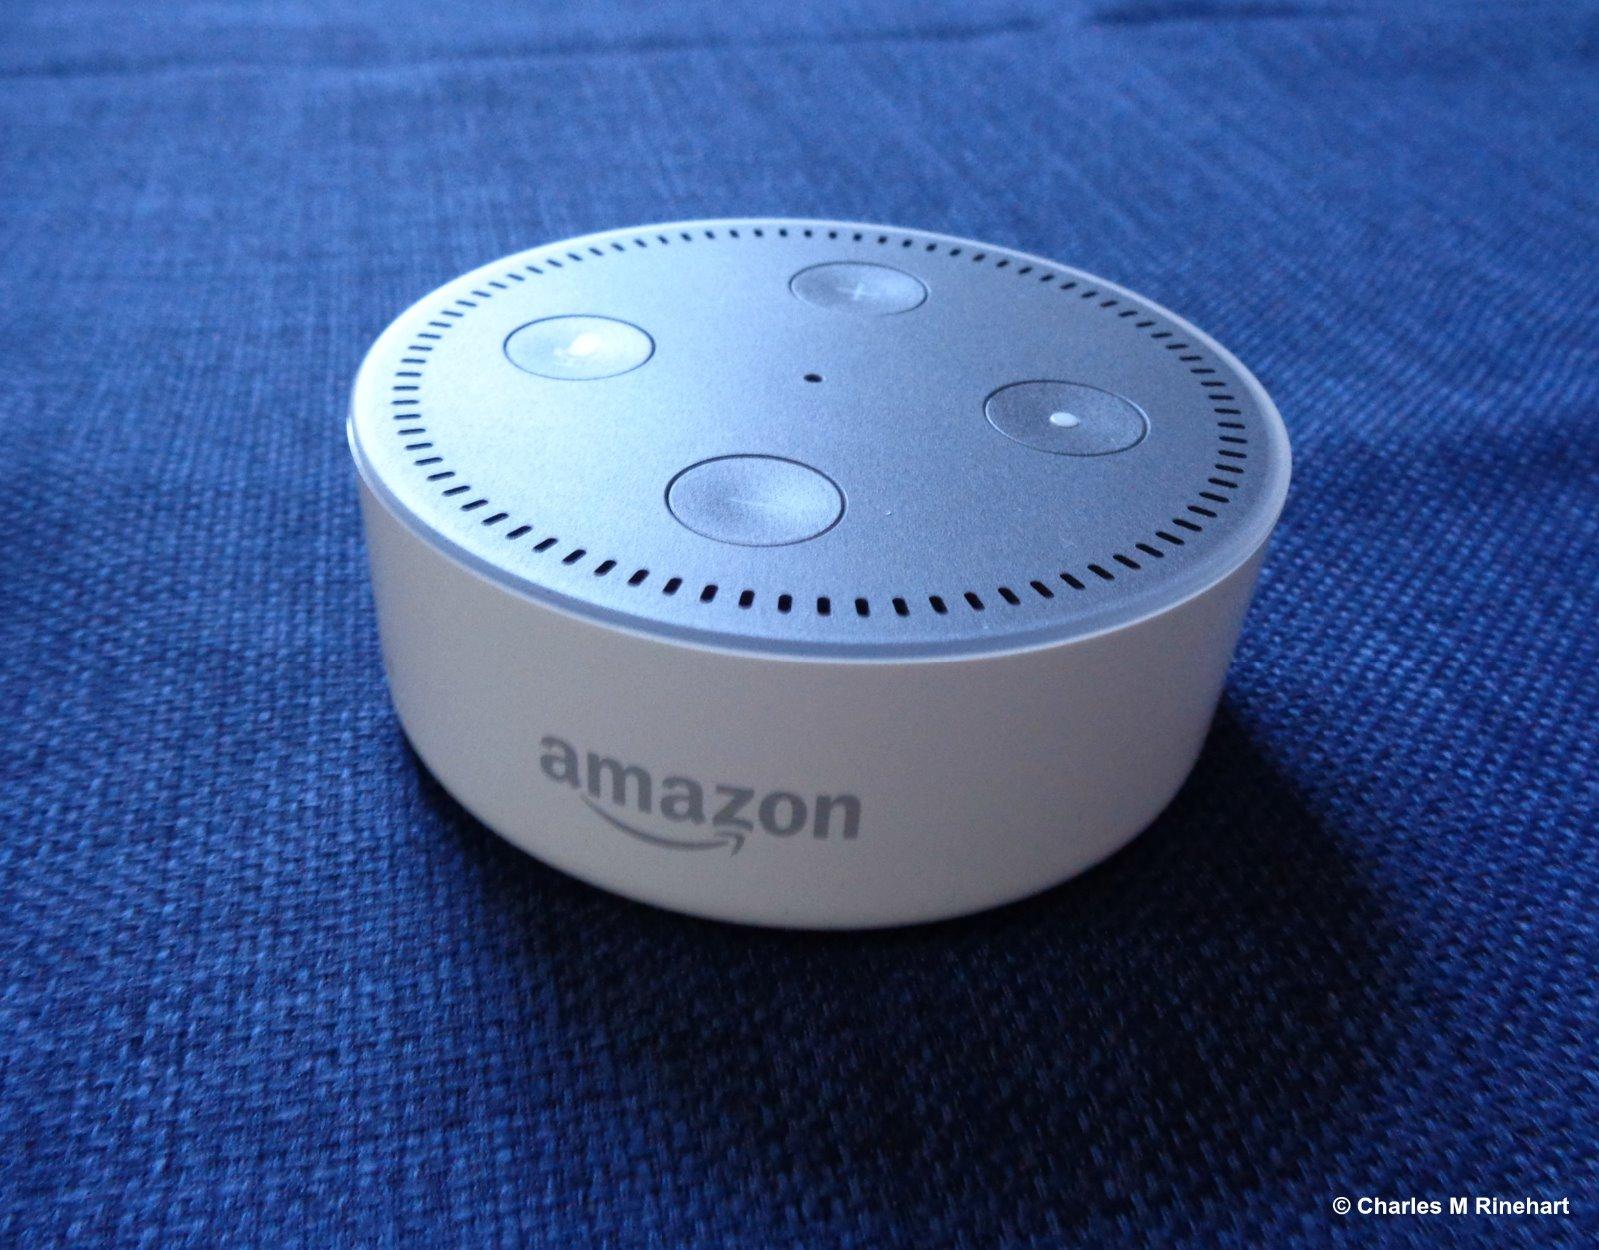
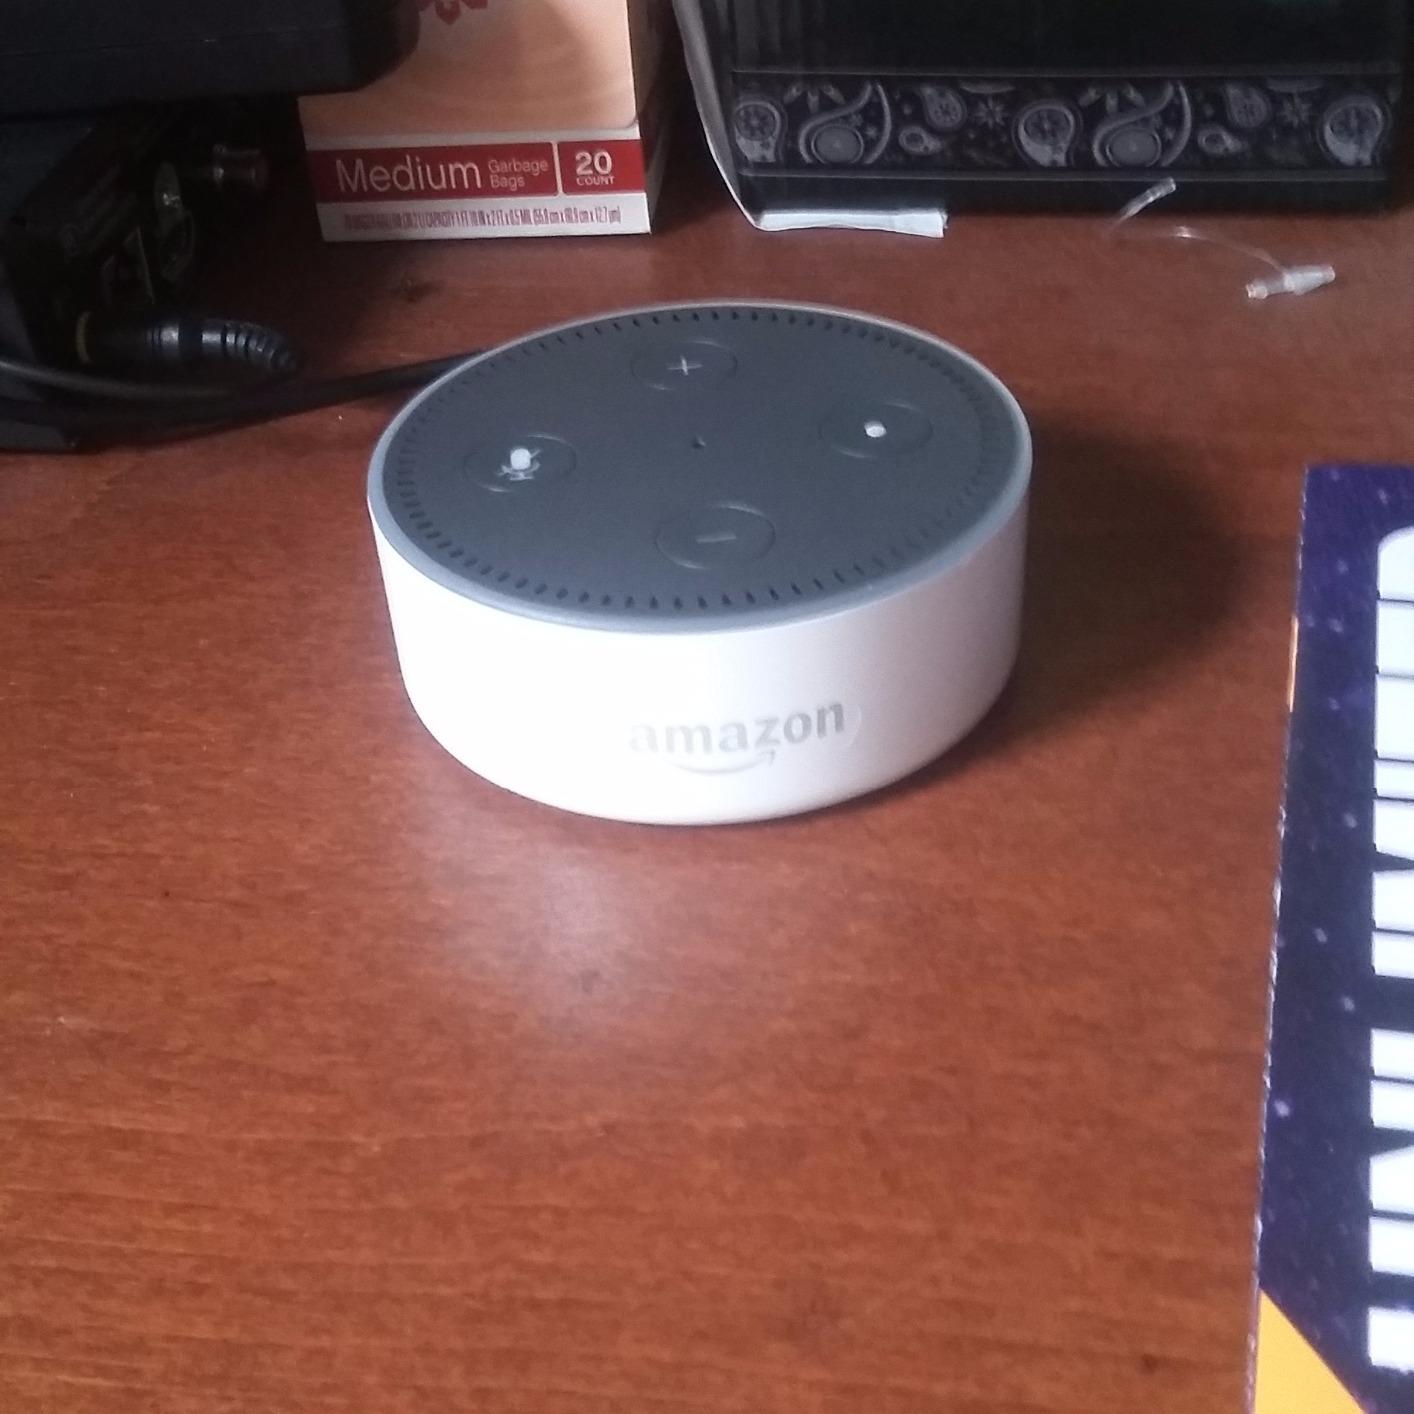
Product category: speaker
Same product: yes